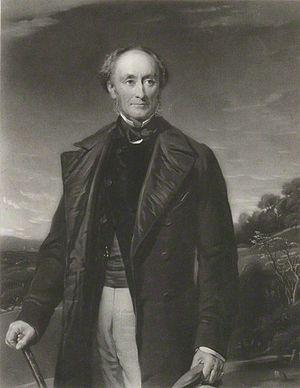
Cospatrick Alexander Douglas-Home, 11ᵉ comte de Home, appelé Lord Dunglass jusqu'en 1841, est un diplomate et homme politique écossais. Il est pair représentant de l'Écosse. Sous le gouvernement du duc de Wellington, il est sous-secrétaire d'État aux Affaires étrangères de 1828 à 1830.